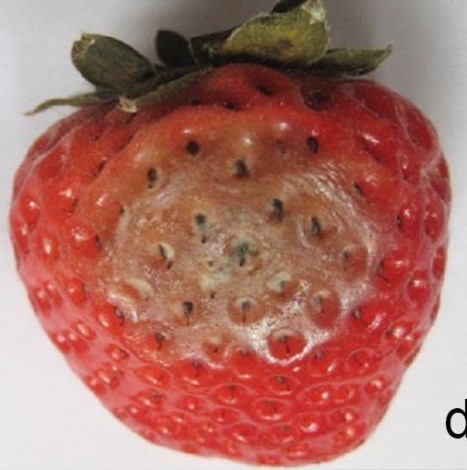
Plant: Strawberry
Disease: strawberry anthracnose